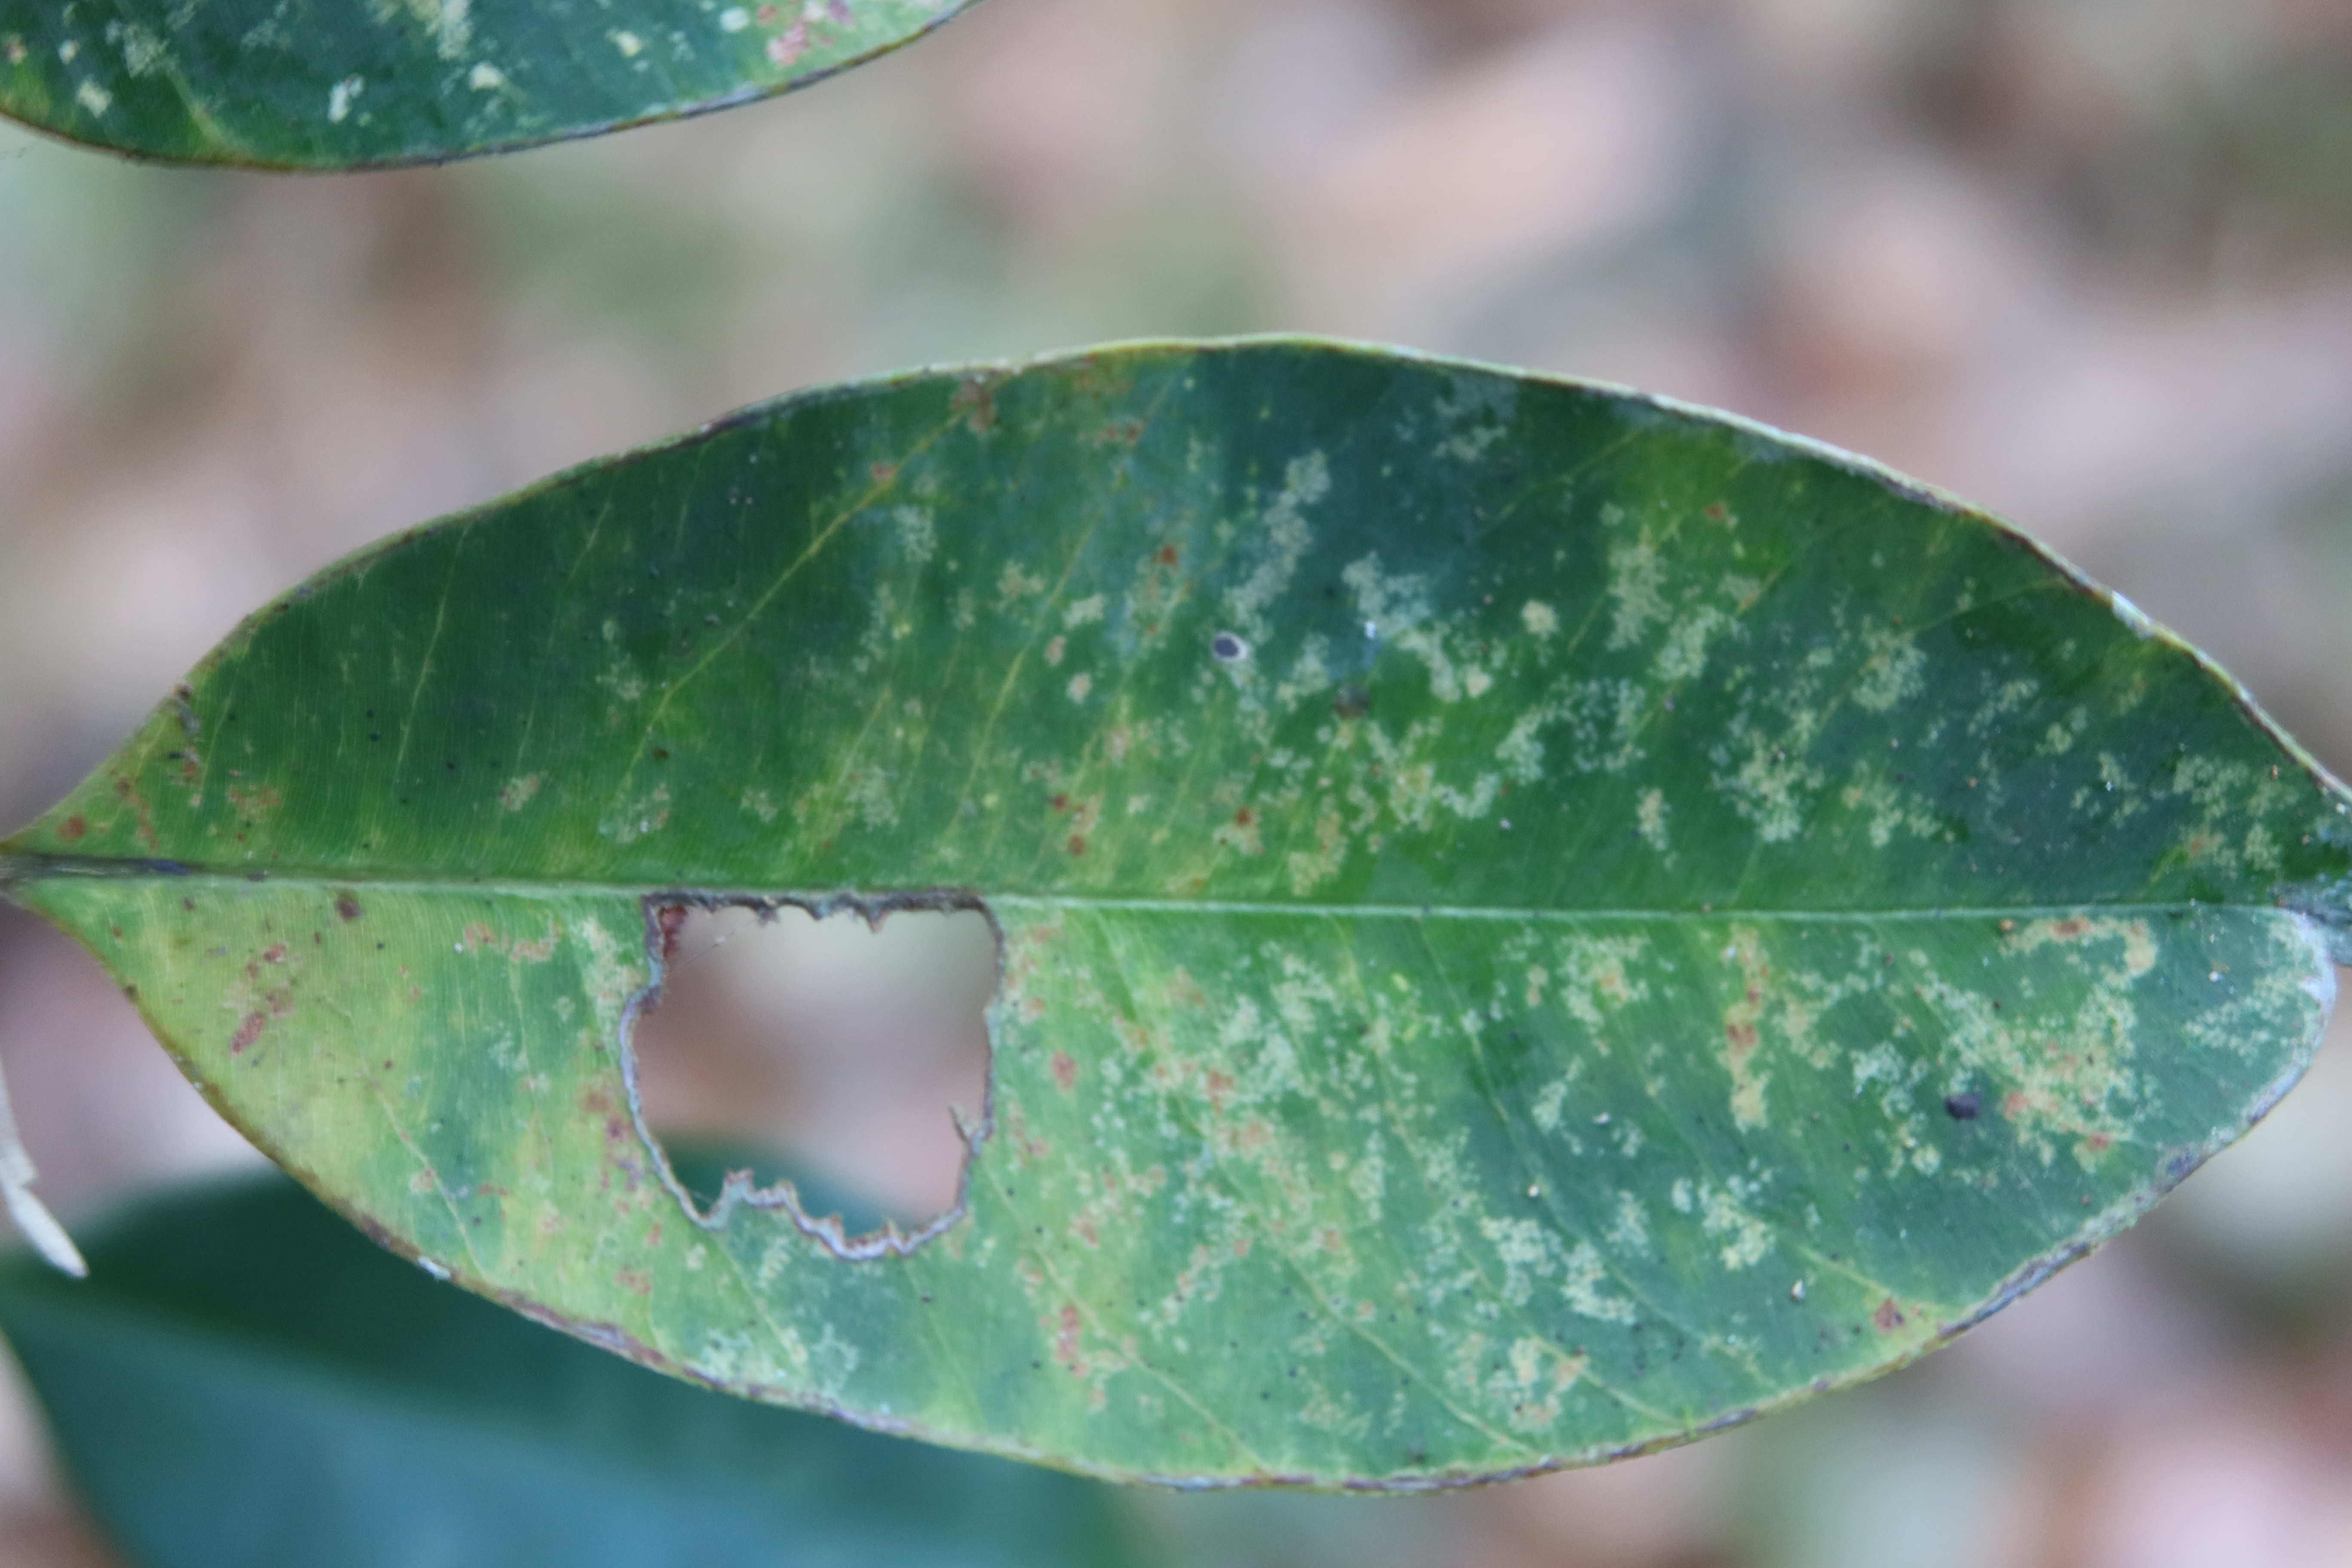
Label: Black spots